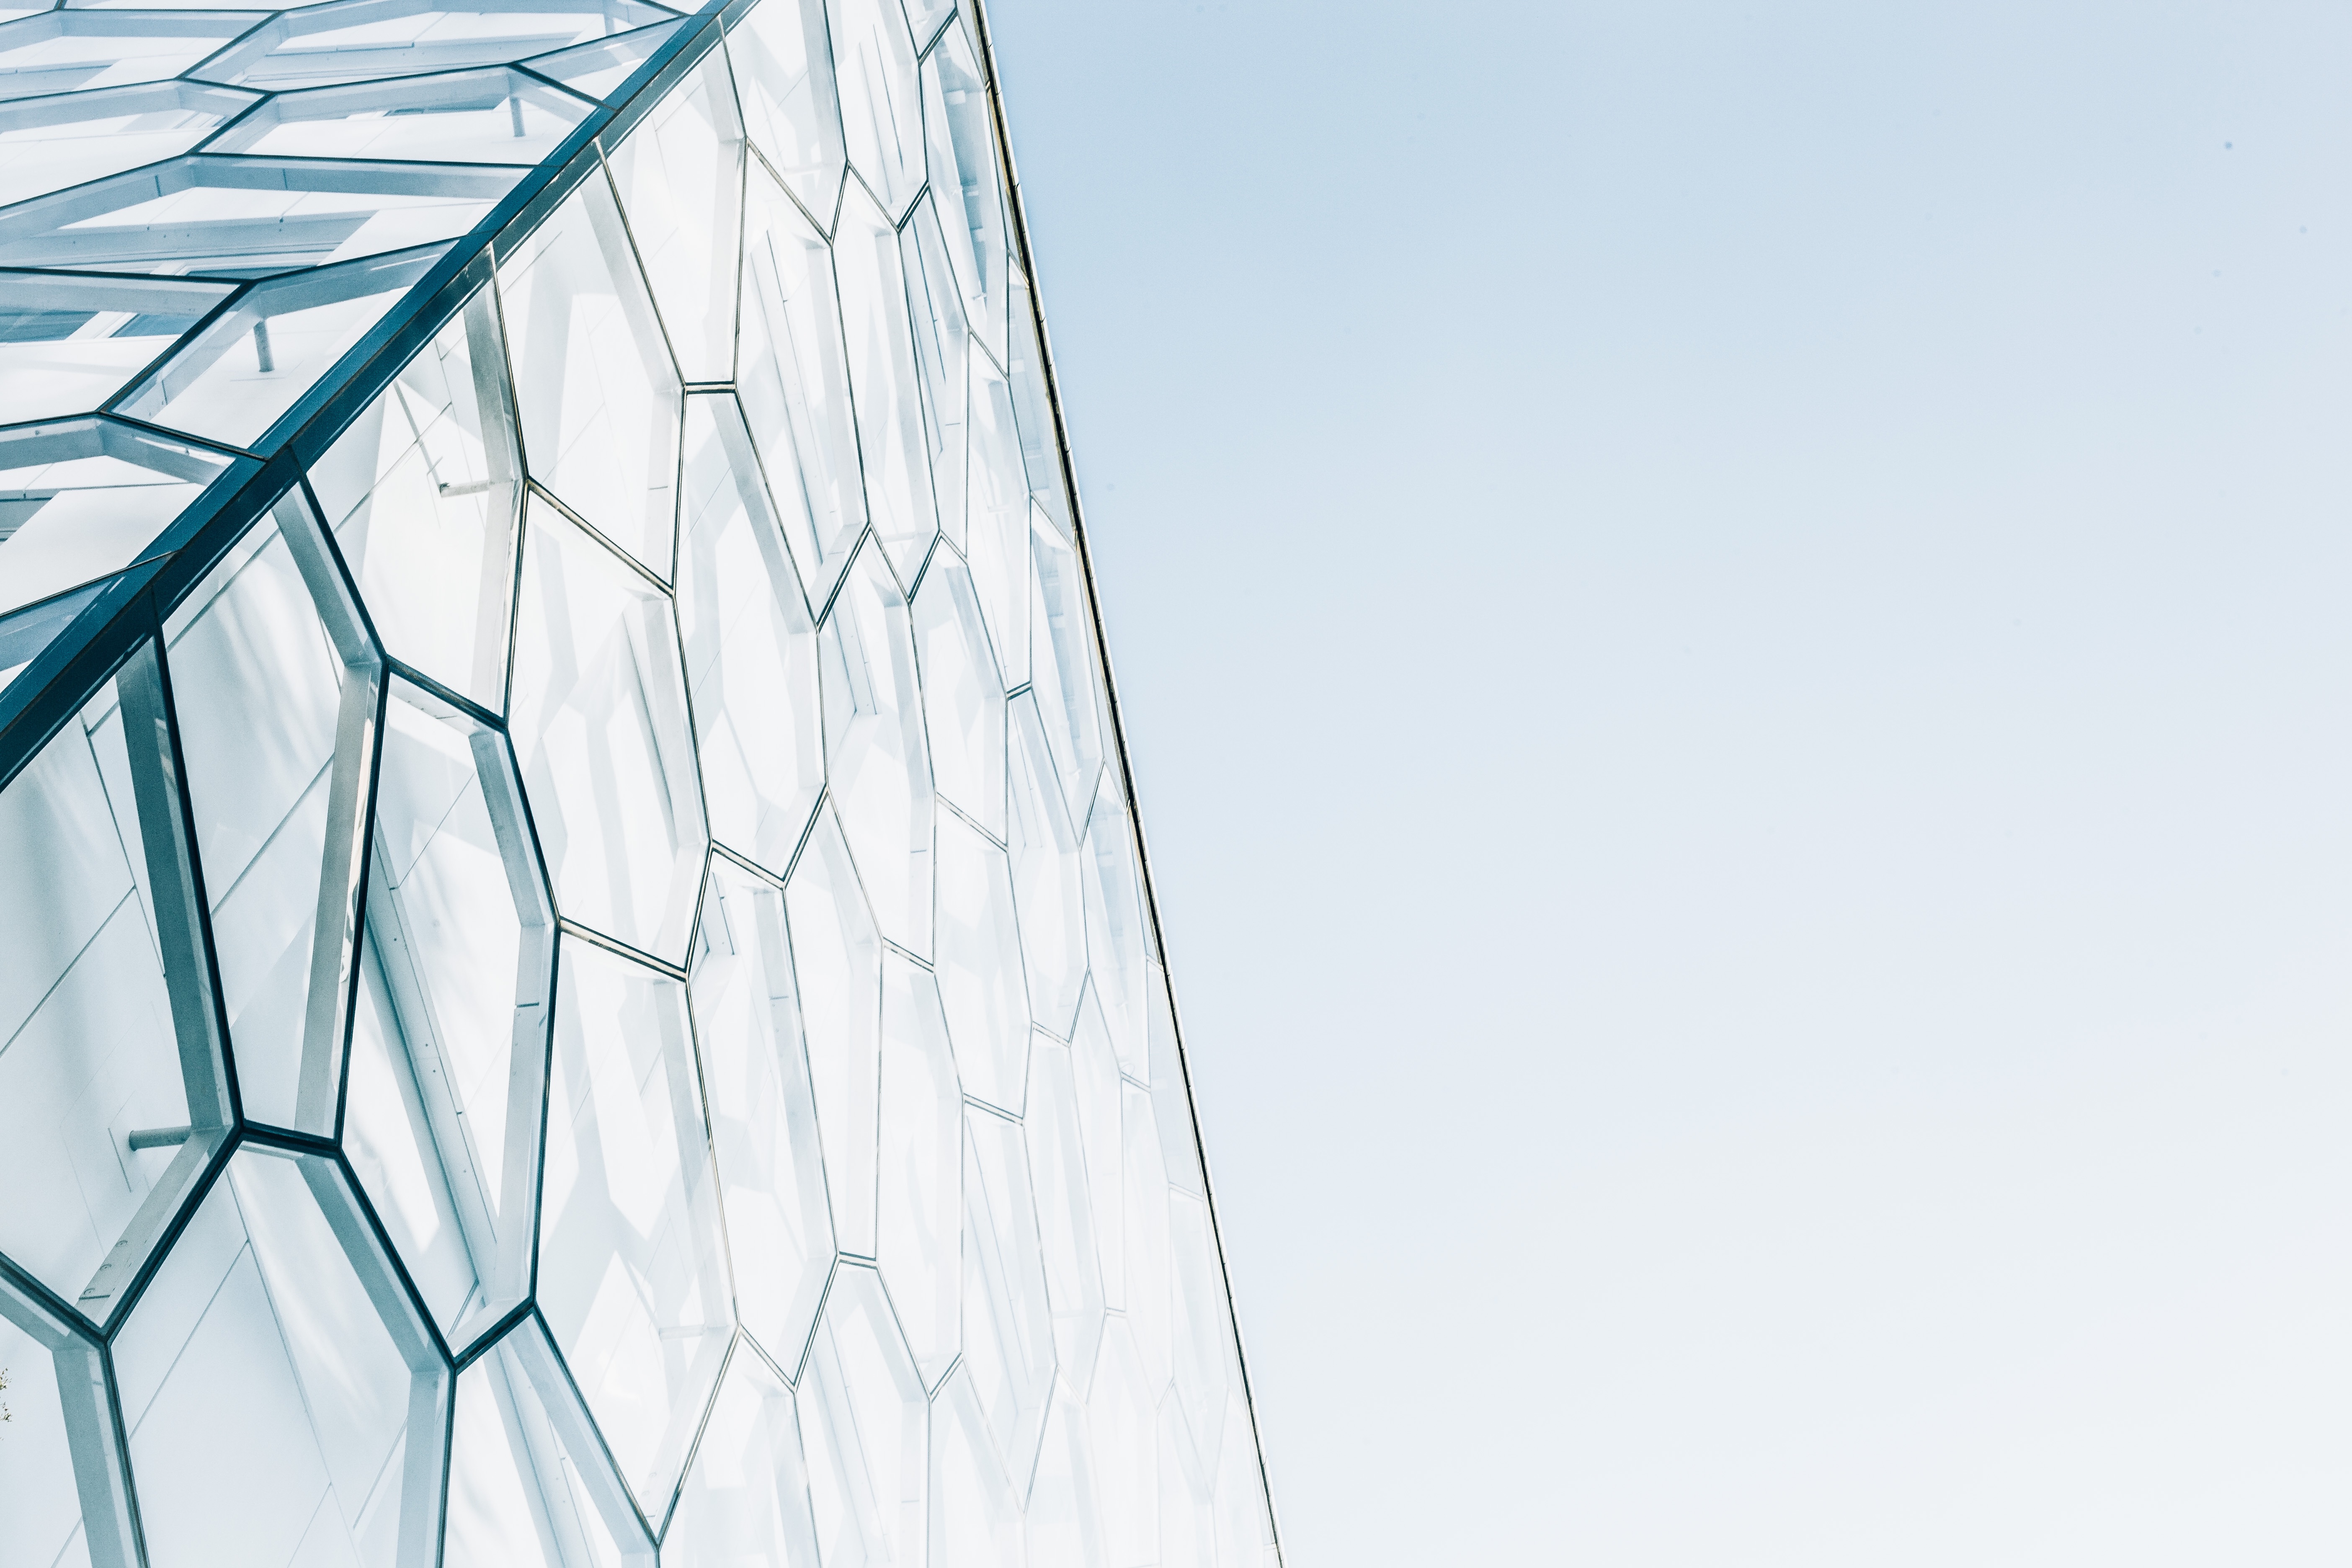
wind, skyscraper, line, tower, mast, blue, outdoor structure